Committee for the Relief of the Black Poor

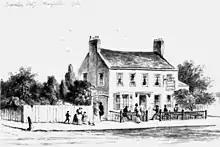
The Yorkshire Stingo, a public house in Marylebone. The committee used this pub as a distribution outlet for alms to the Black Poor.

On 5 January 1786, an announcement appeared in the "Public Advertiser" that Mr. Brown, a baker in Wigmore Street, Cavendish Square, was to "give a Quartern Loaf to every Black in Distress, who will apply on Saturday next between the Hours of Twelve and Two". Details followed that enabled black citizens to subscribe. A meeting was organised for 10 January and by the end of the month, a group had summarised the situation. Originally concern was expressed about Lascars, Asian seamen. But, the group found that there were about 250 "Blacks in Distress," of whom only 35 came from the East Indies, the others being from Africa or the West Indies. One hundred men said they had been in the Royal Navy. In common with other responses to serious social problems, the issue was addressed by concerned citizens who set up appeals and fund-raising lists, e.g. there was also a subscription list to support distressed weavers in Spitalfields.